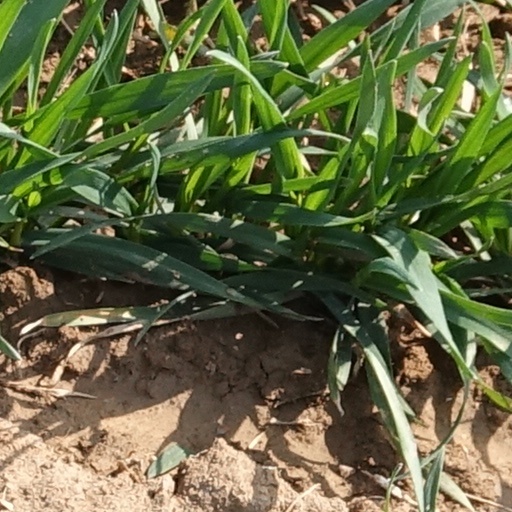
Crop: wheat